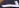
Number: 7